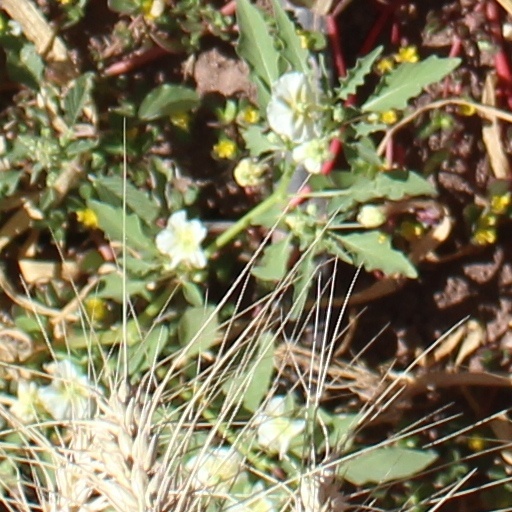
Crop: wheat